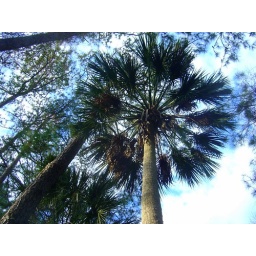
Palmetto in a forest of pine and oaks.